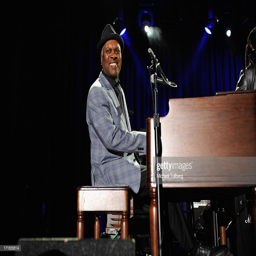
rhythm and blues artist performs live .